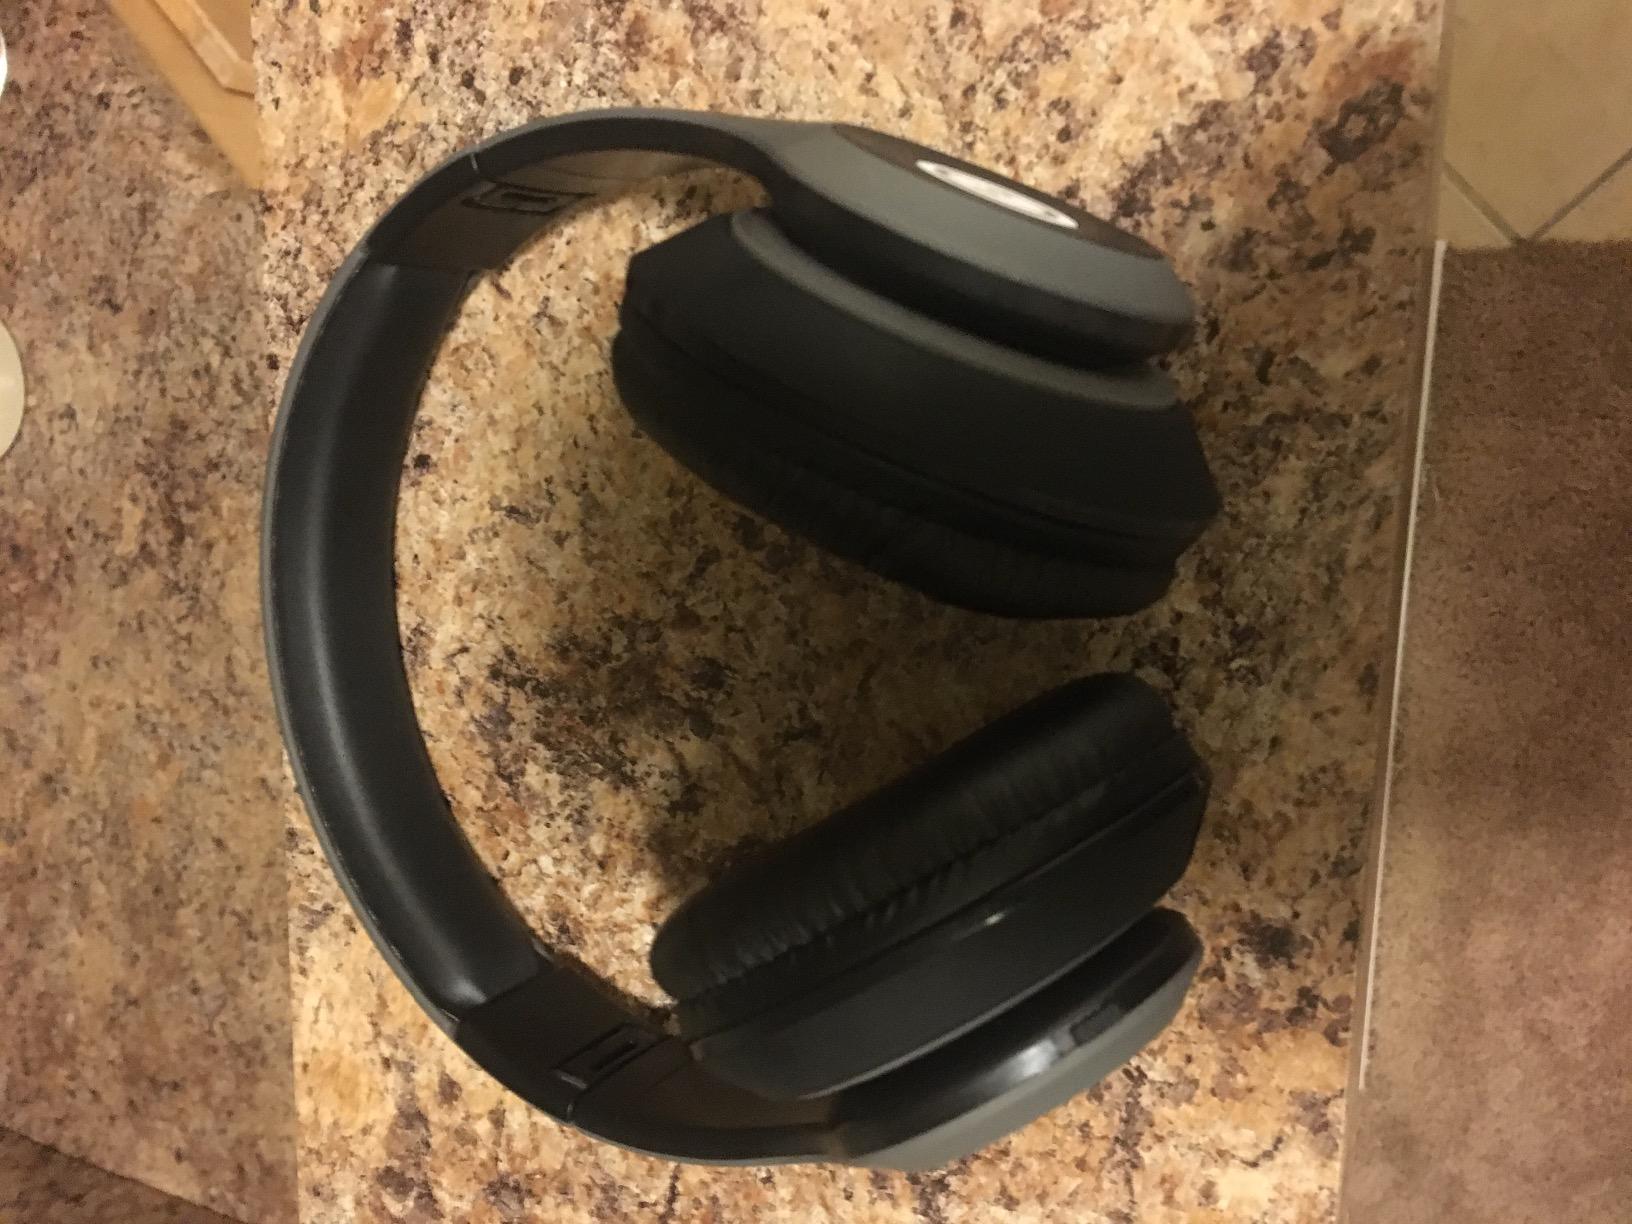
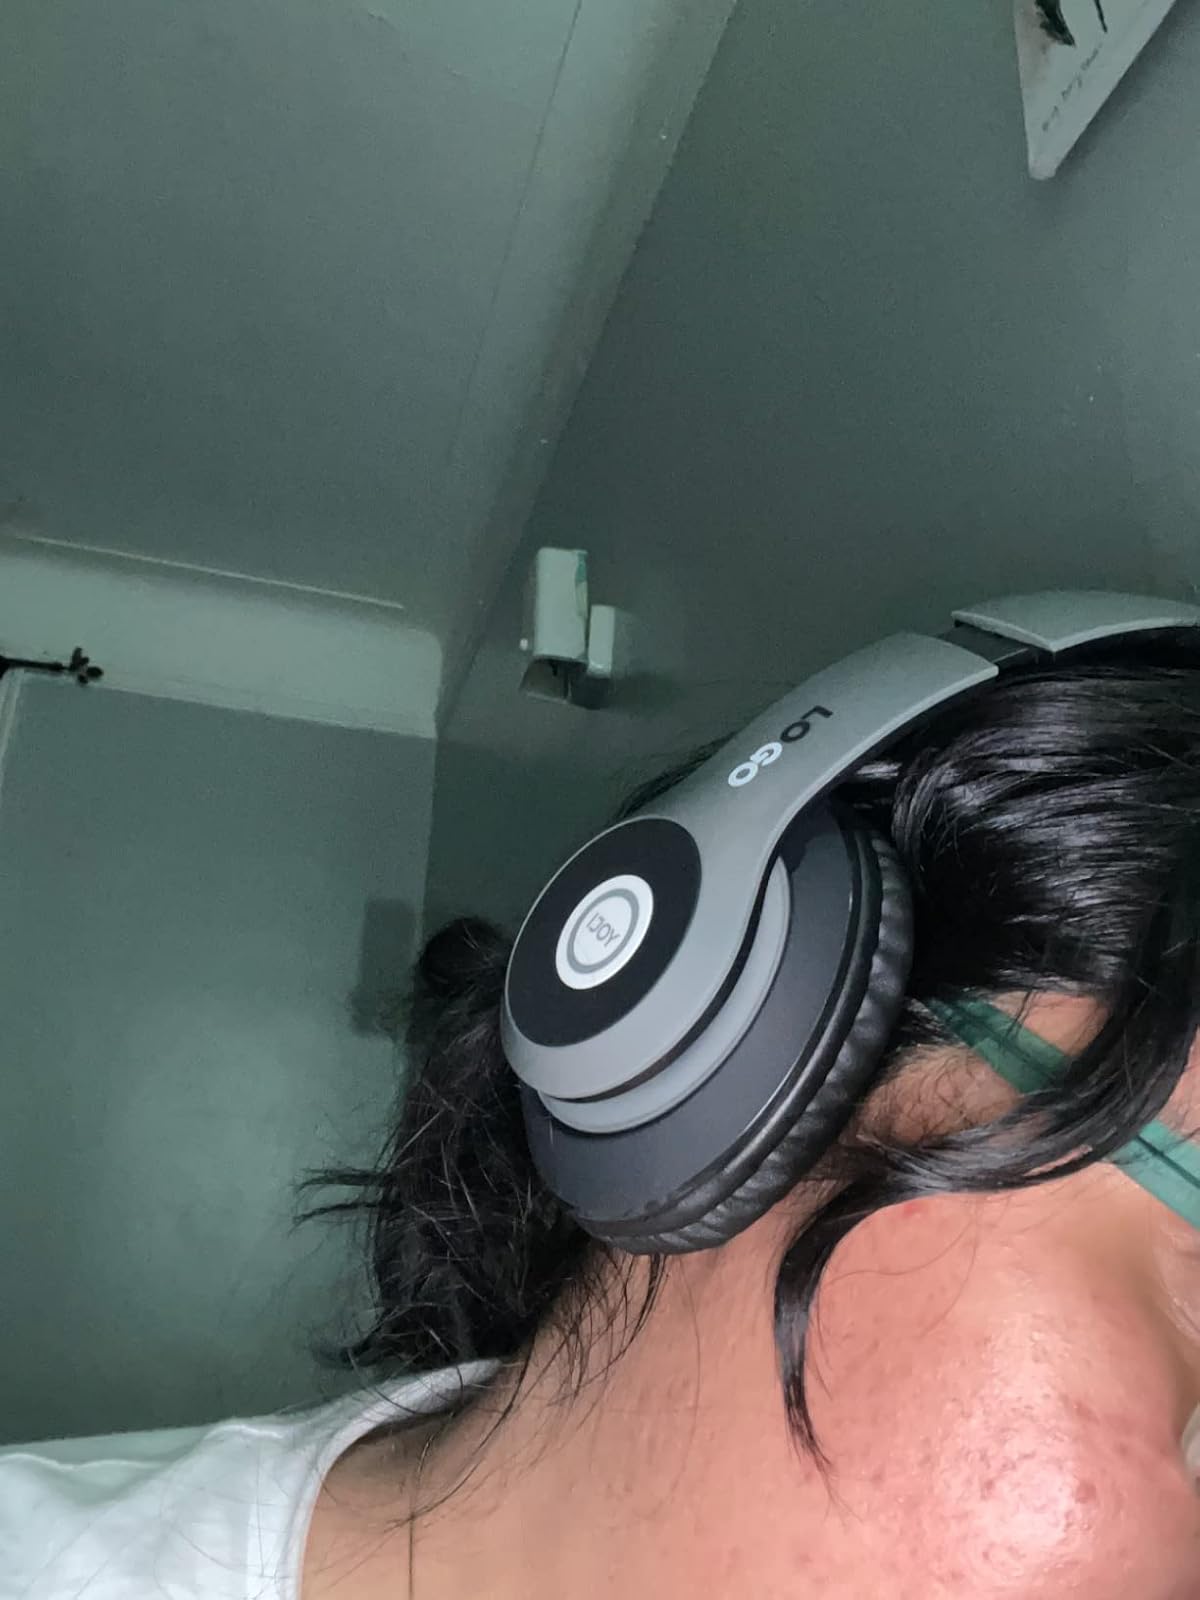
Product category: headphones
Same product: yes